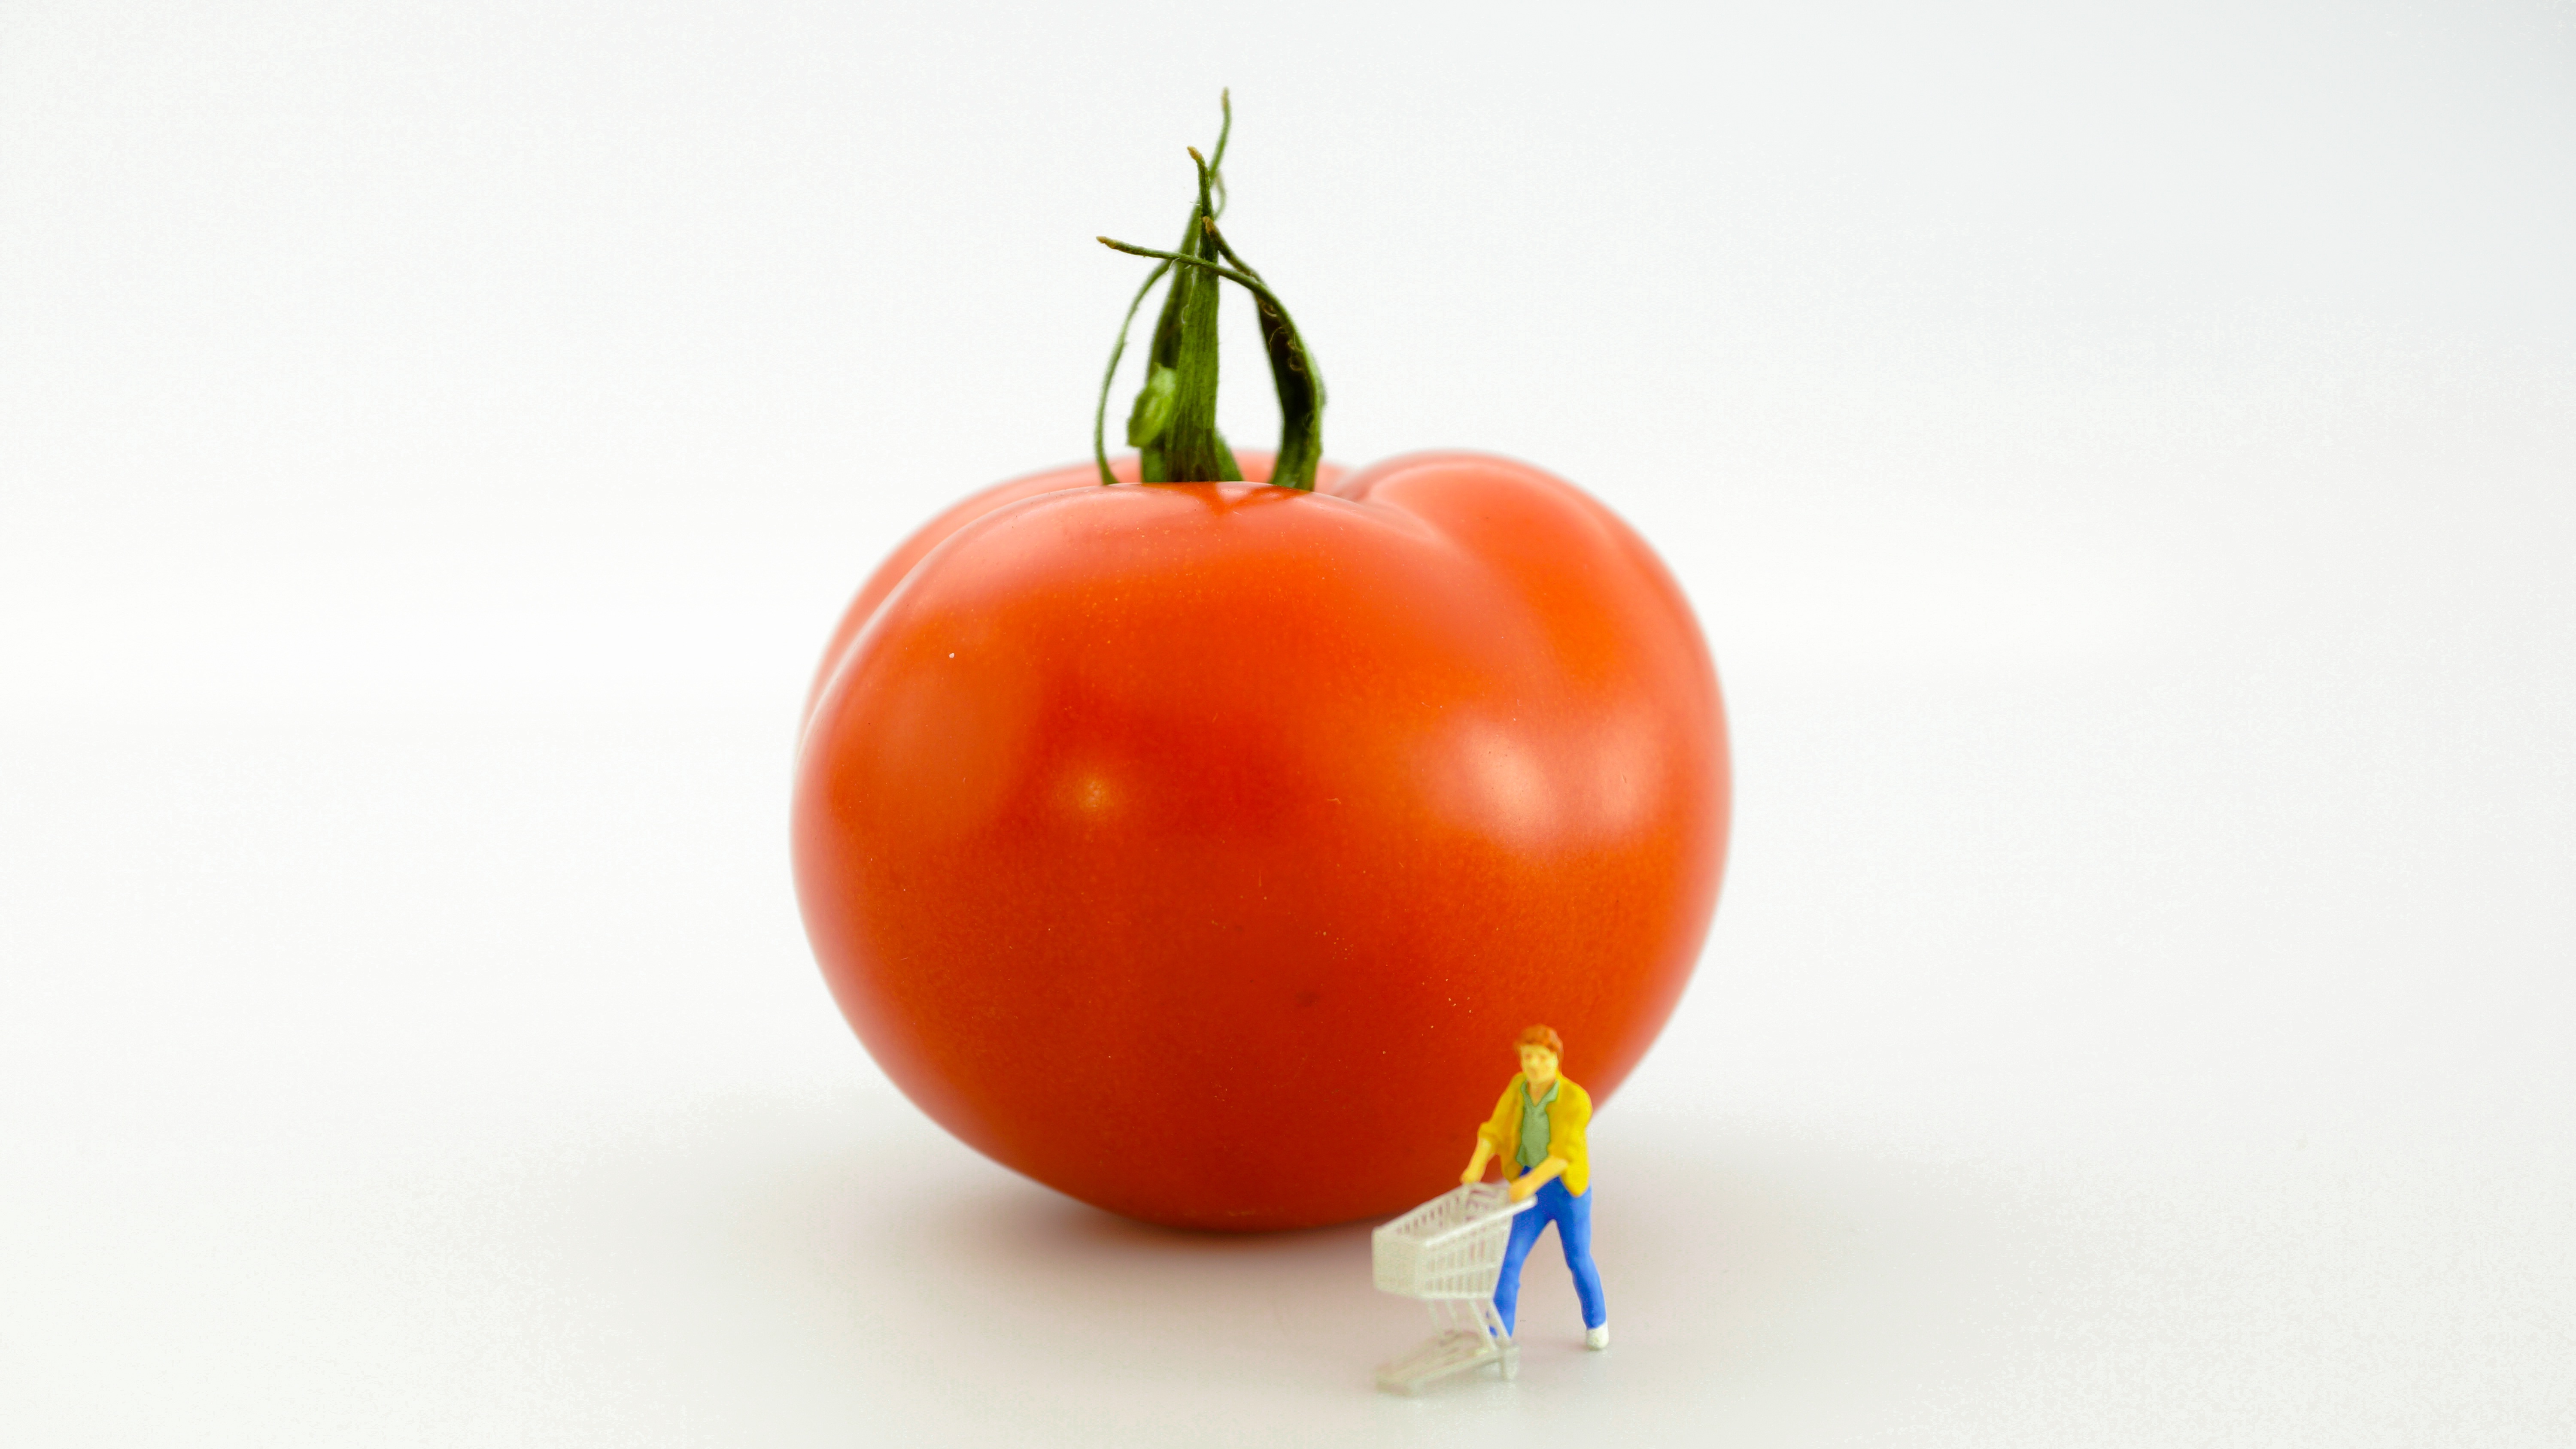
plant, cart, fruit, food, red, produce, vegetable, shopping, tomato, shopper, flowering plant, shopping cart, land plant, potato and tomato genus